Gazpachuelo
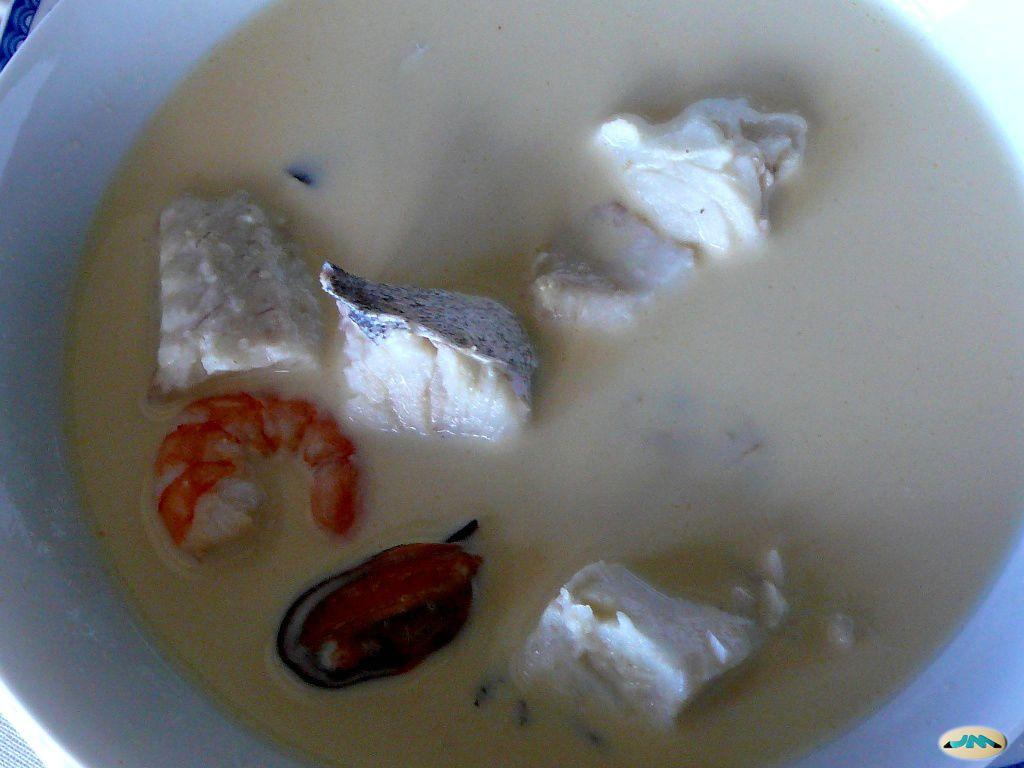
Also known as:
ca - Catalan: Gazpachuelo
es - Spanish: Gazpachuelo
fr - French: Gazpachuelo
ru - Russian: Гаспачуэло
Category: soup (soup)
Cuisine: Spanish
Associated cuisines: Spanish
Area: Malaga
Countries: Spain
Region: Southern Europe, , , ,
The dish is a soup originating in Málaga, Spain, and is a typical fisher's dish, consisting of mayonnaise, garlic, egg yolk, and olive oil